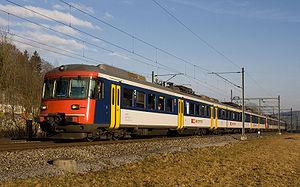
Le réseau express régional zurichois, est un réseau de trains de type RER desservant l'agglomération de Zurich et son aire urbaine en Suisse avec un bassin de population d'environ 1,5 million d'habitants.